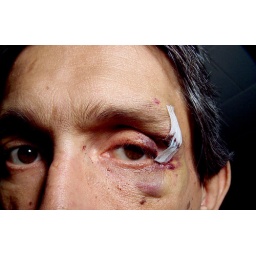
And the winner by TKO telephone pole